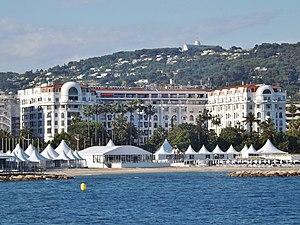
Vue générale de l'Hôtel Majestic Barrière, sur la Croisette de Cannes dans les Alpes-Maritimes.
L’hôtel Majestic Barrière est un hôtel de luxe aux façades blanches construit dans le style Art déco de 1923 à 1926 sur la promenade de la Croisette à Cannes. Il appartient au groupe Lucien Barrière.
René Vietto, né le 17 février 1914 dans le quartier de Rocheville au Cannet et mort le 14 octobre 1988 à Orange, est un coureur cycliste français, professionnel de 1932 à 1952. Issu d'un milieu modeste, il exerce un temps le métier de groom dans des établissements luxueux de la Côte d'Azur avant de se consacrer au cyclisme. Vainqueur de huit étapes sur le Tour de France, son histoire est intimement liée à cette course dont il est monté sur le podium en 1939, à la deuxième place, derrière le Belge Sylvère Maes.
La Croisette est un boulevard de Cannes.